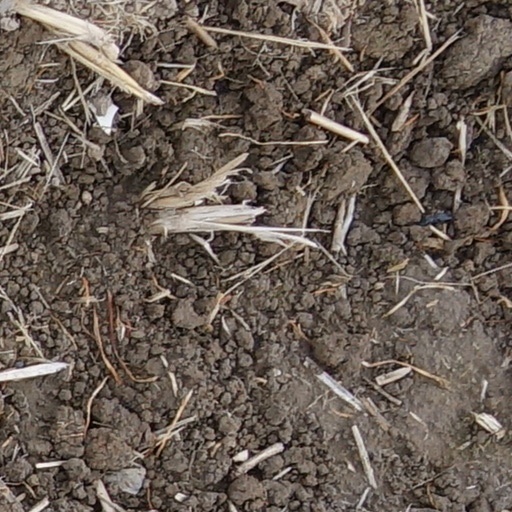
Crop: wheat